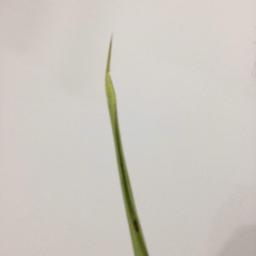
Label: Rice___Leaf_Blast